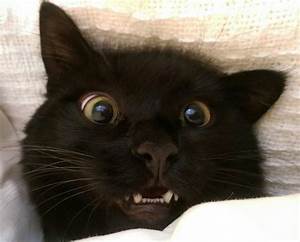
Label: gatto